Sky position (RA, Dec in degrees): 130.126, 10.866
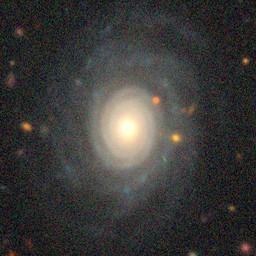
Galaxy morphology: Unbarred Tight Spiral Galaxies